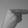
ASL letter: H